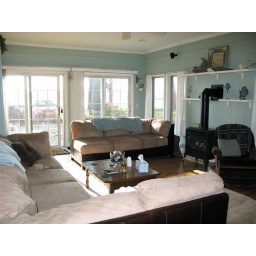
a set of sliding doors in the living room looks out onto the river